Ernesto Botto

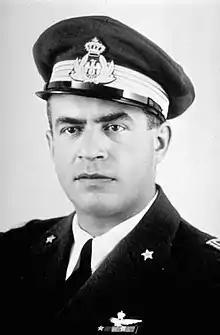

Ernesto Botto (8 November 1907 – 9 December 1984) was an Italian Air Force officer during the Spanish Civil War and World War II. A flying ace with eight confirmed victories (in addition to twenty shared and seven probable) and a recipient of the Gold Medal of Military Valor, after the Armistice of Cassibile he became State Undersecretary for the Air Force of the Italian Social Republic and Chief of Staff of the Aeronautica Nazionale Repubblicana. He was known as "Gamba di ferro" ("Iron Leg") due to the artificial leg he wore after being wounded in combat during the Spanish Civil War.